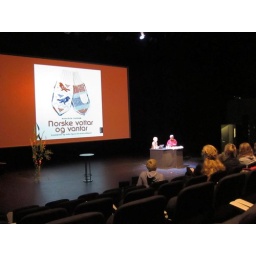
The Grand Old Lady of Knitting in Norway, new book on mittens with animal motif